Mario de Bernardi

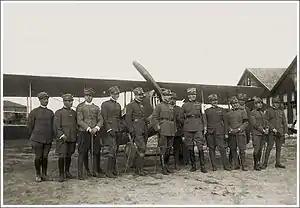
Then-Lieutenant Mario de Bernardi is third from right in this photograph of pilots of the Italian 91st Fighter Squadron during World War I.

When Italy entered World War I (1914–1918) on the side of the Allies in 1915, de Bernardi was in the 2nd Regiment of the Piedmont Royal Cavalry. He joined the Italian Air Service and became the first Italian credited with destroying an enemy aircraft in the air when he shot one down over Verona. By the end of the war in November 1918 he had received credit for the destruction of four Austro-Hungarian aircraft with an additional one unconfirmed kill.